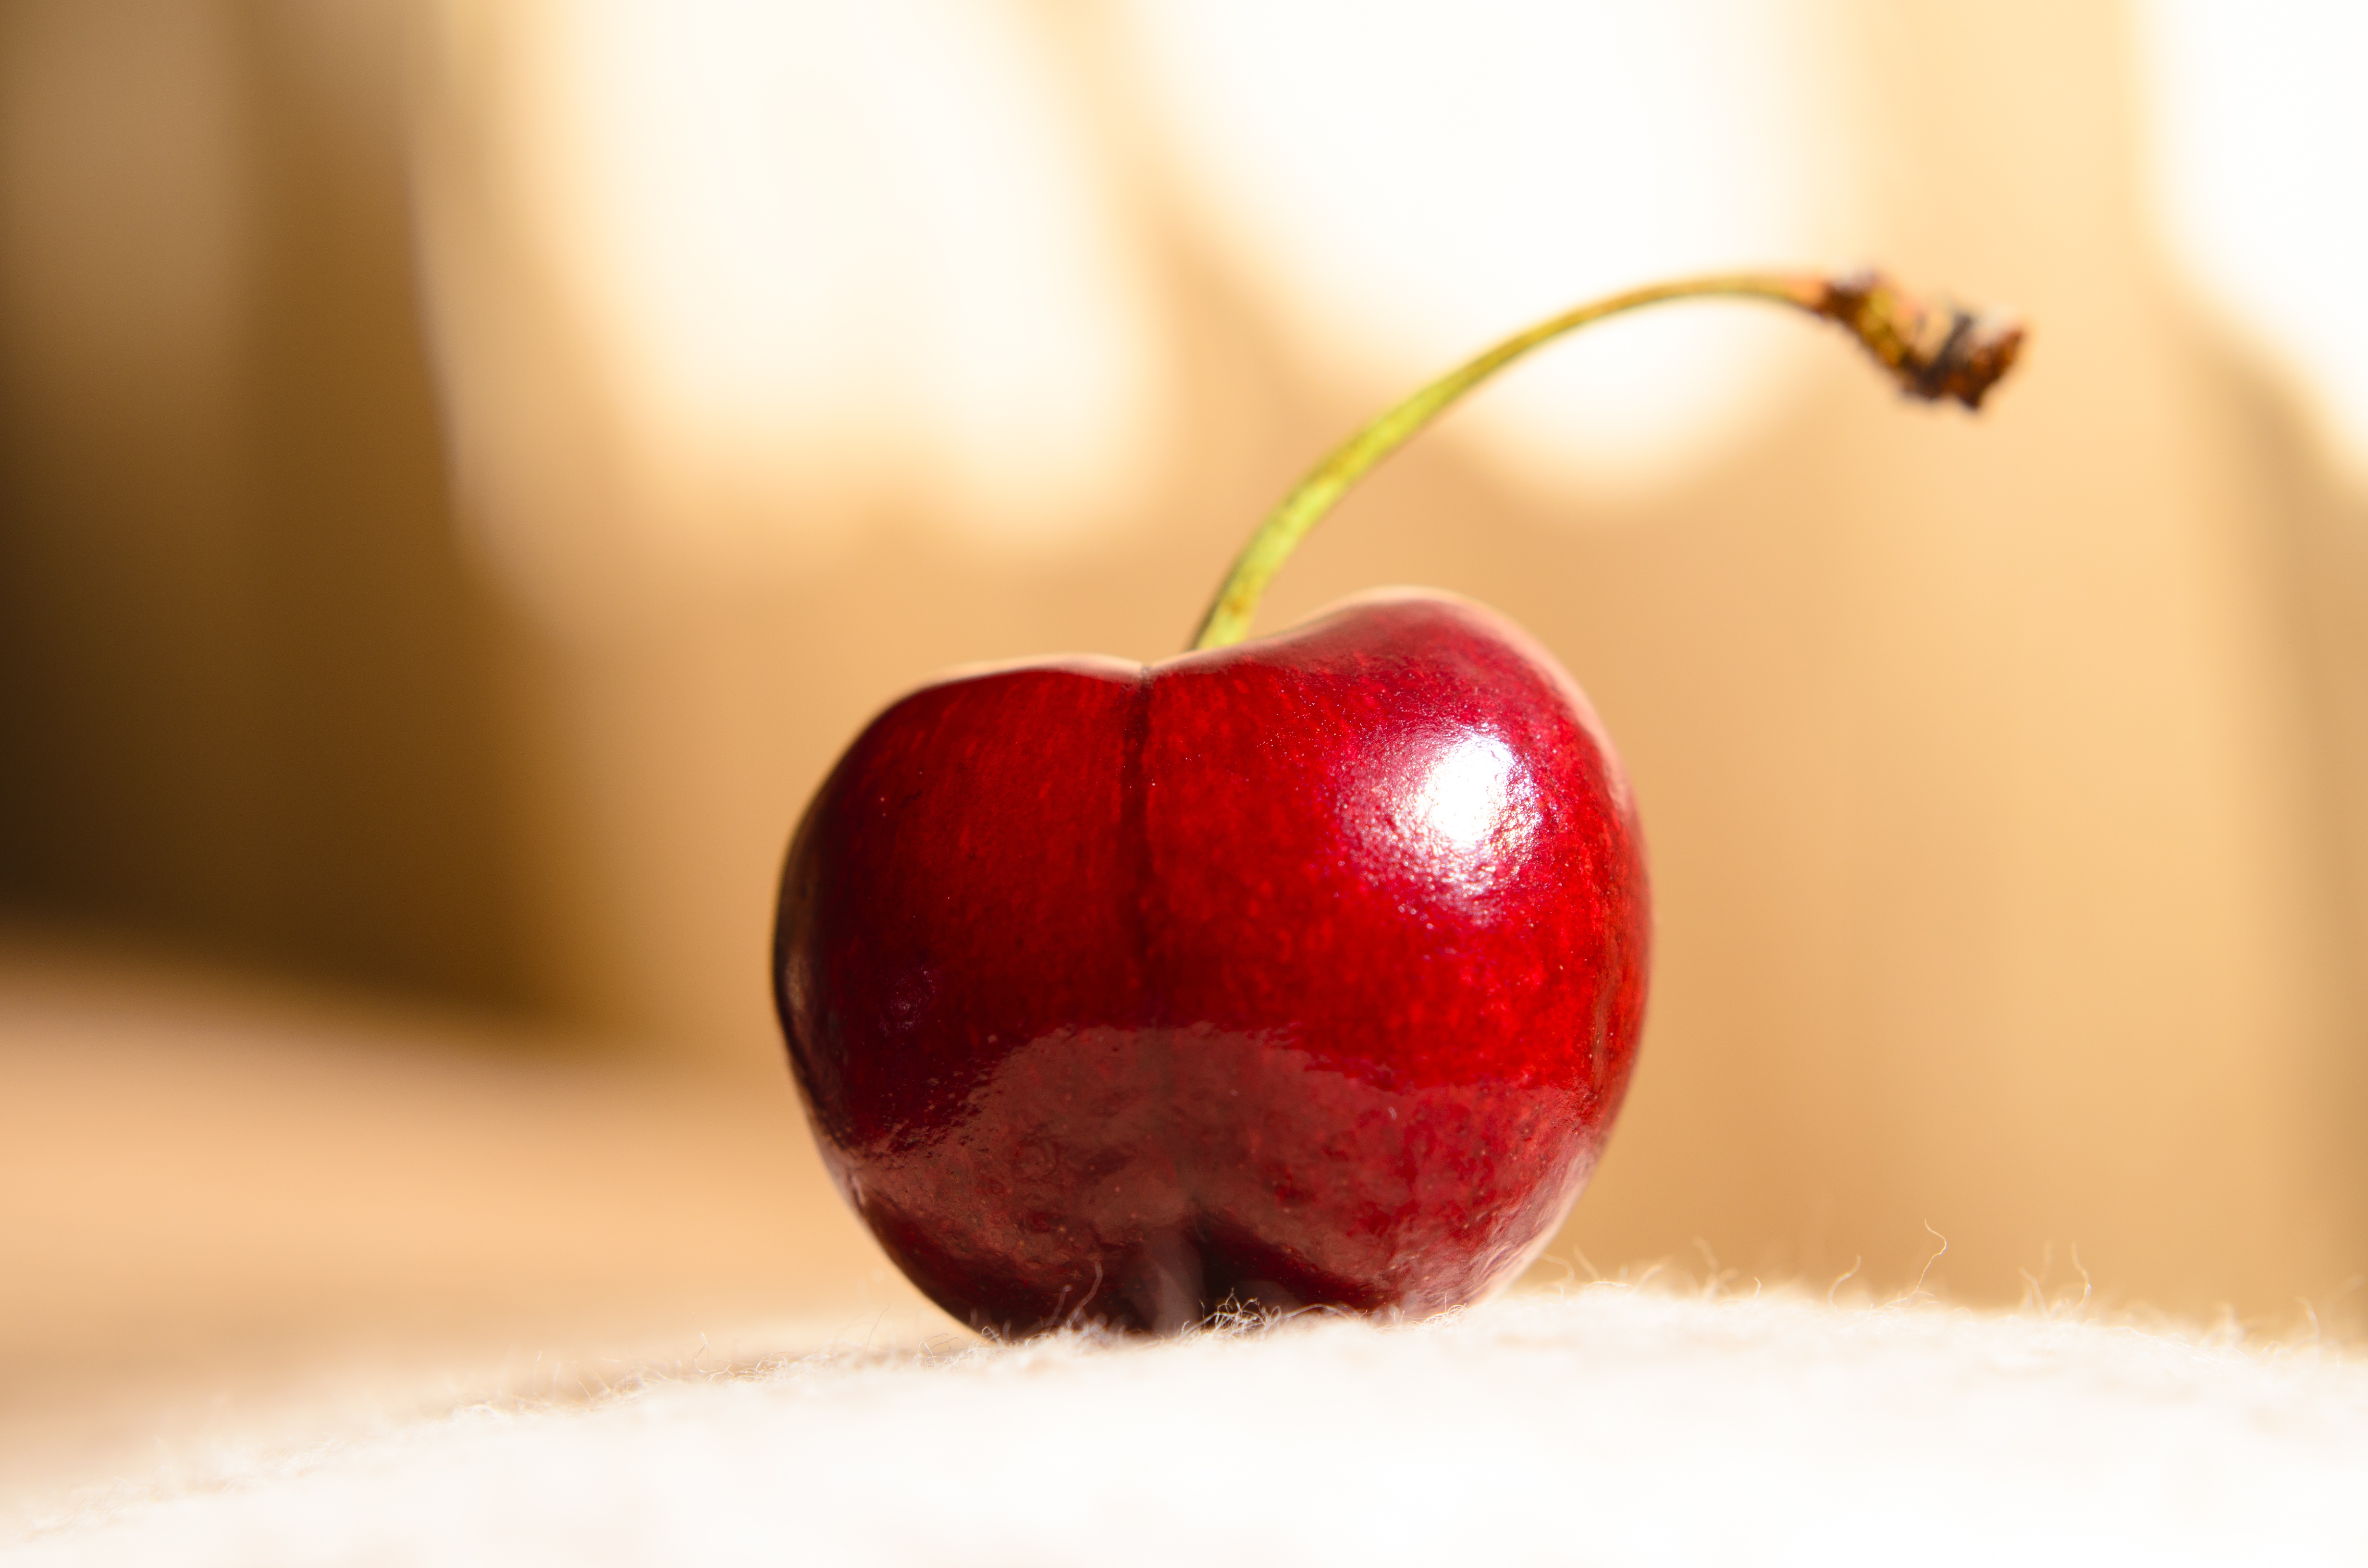
apple, plant, photography, fruit, flower, petal, heart, food, red, produce, closeup, healthy, close up, organ, sweetness, cherry, macro photography, flowering plant, rose family, still life photography, land plant